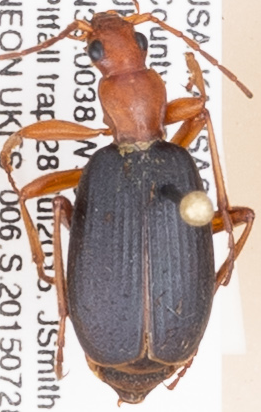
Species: Brachinus alternans
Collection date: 2015-07-28
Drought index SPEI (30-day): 1.69
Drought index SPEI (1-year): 1.064
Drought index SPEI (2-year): -0.114